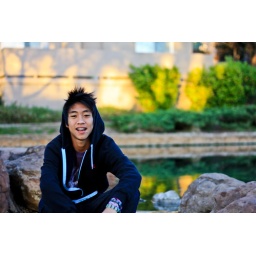
&lt;b&gt;+2 in comments . &lt;/b&gt;This is ryanNguyenme danny and ryan hung out today at the lake near my house .